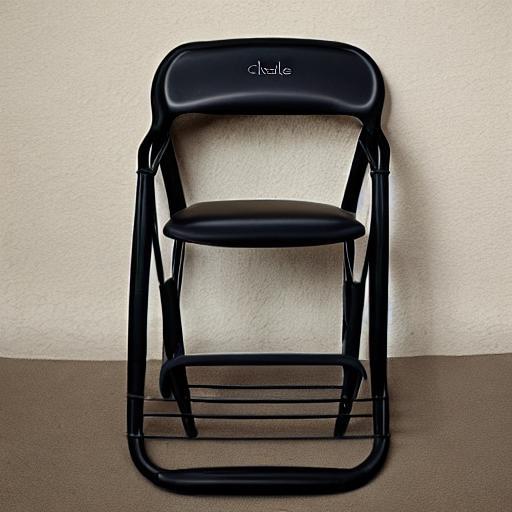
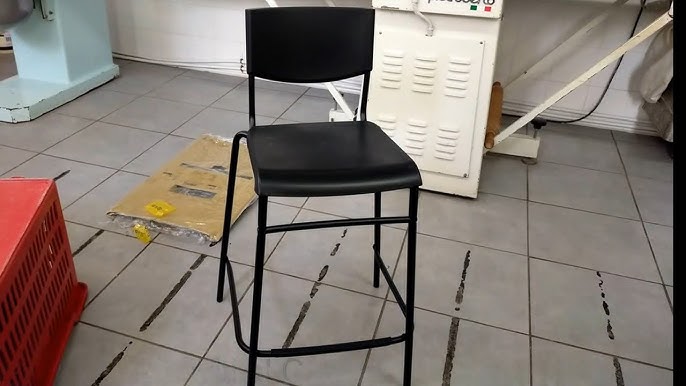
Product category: stool
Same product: no